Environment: real
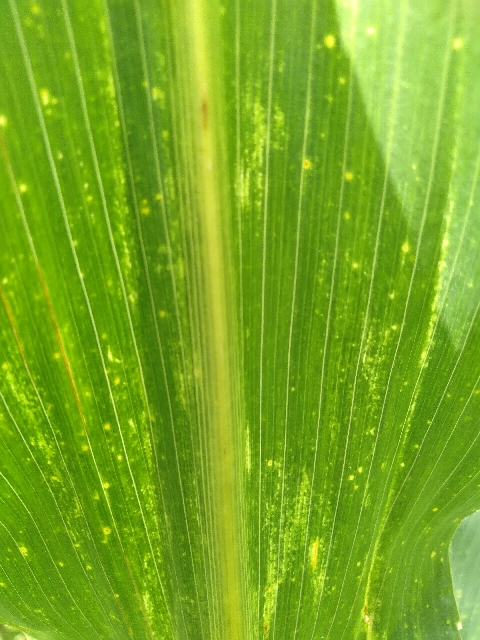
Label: lethal_necrosis